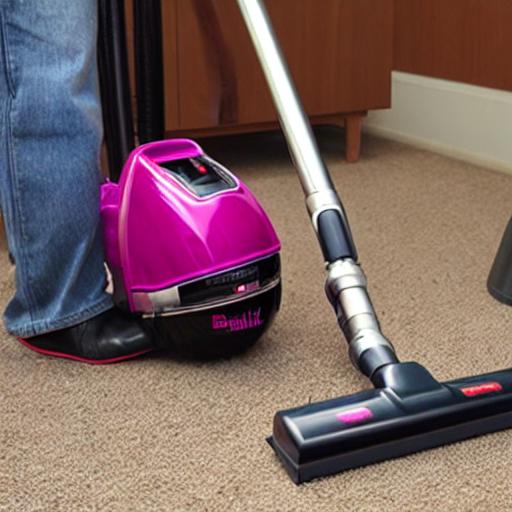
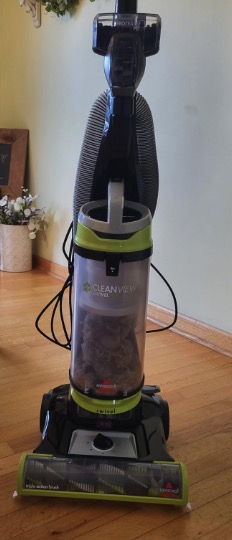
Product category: items_vacuum
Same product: no